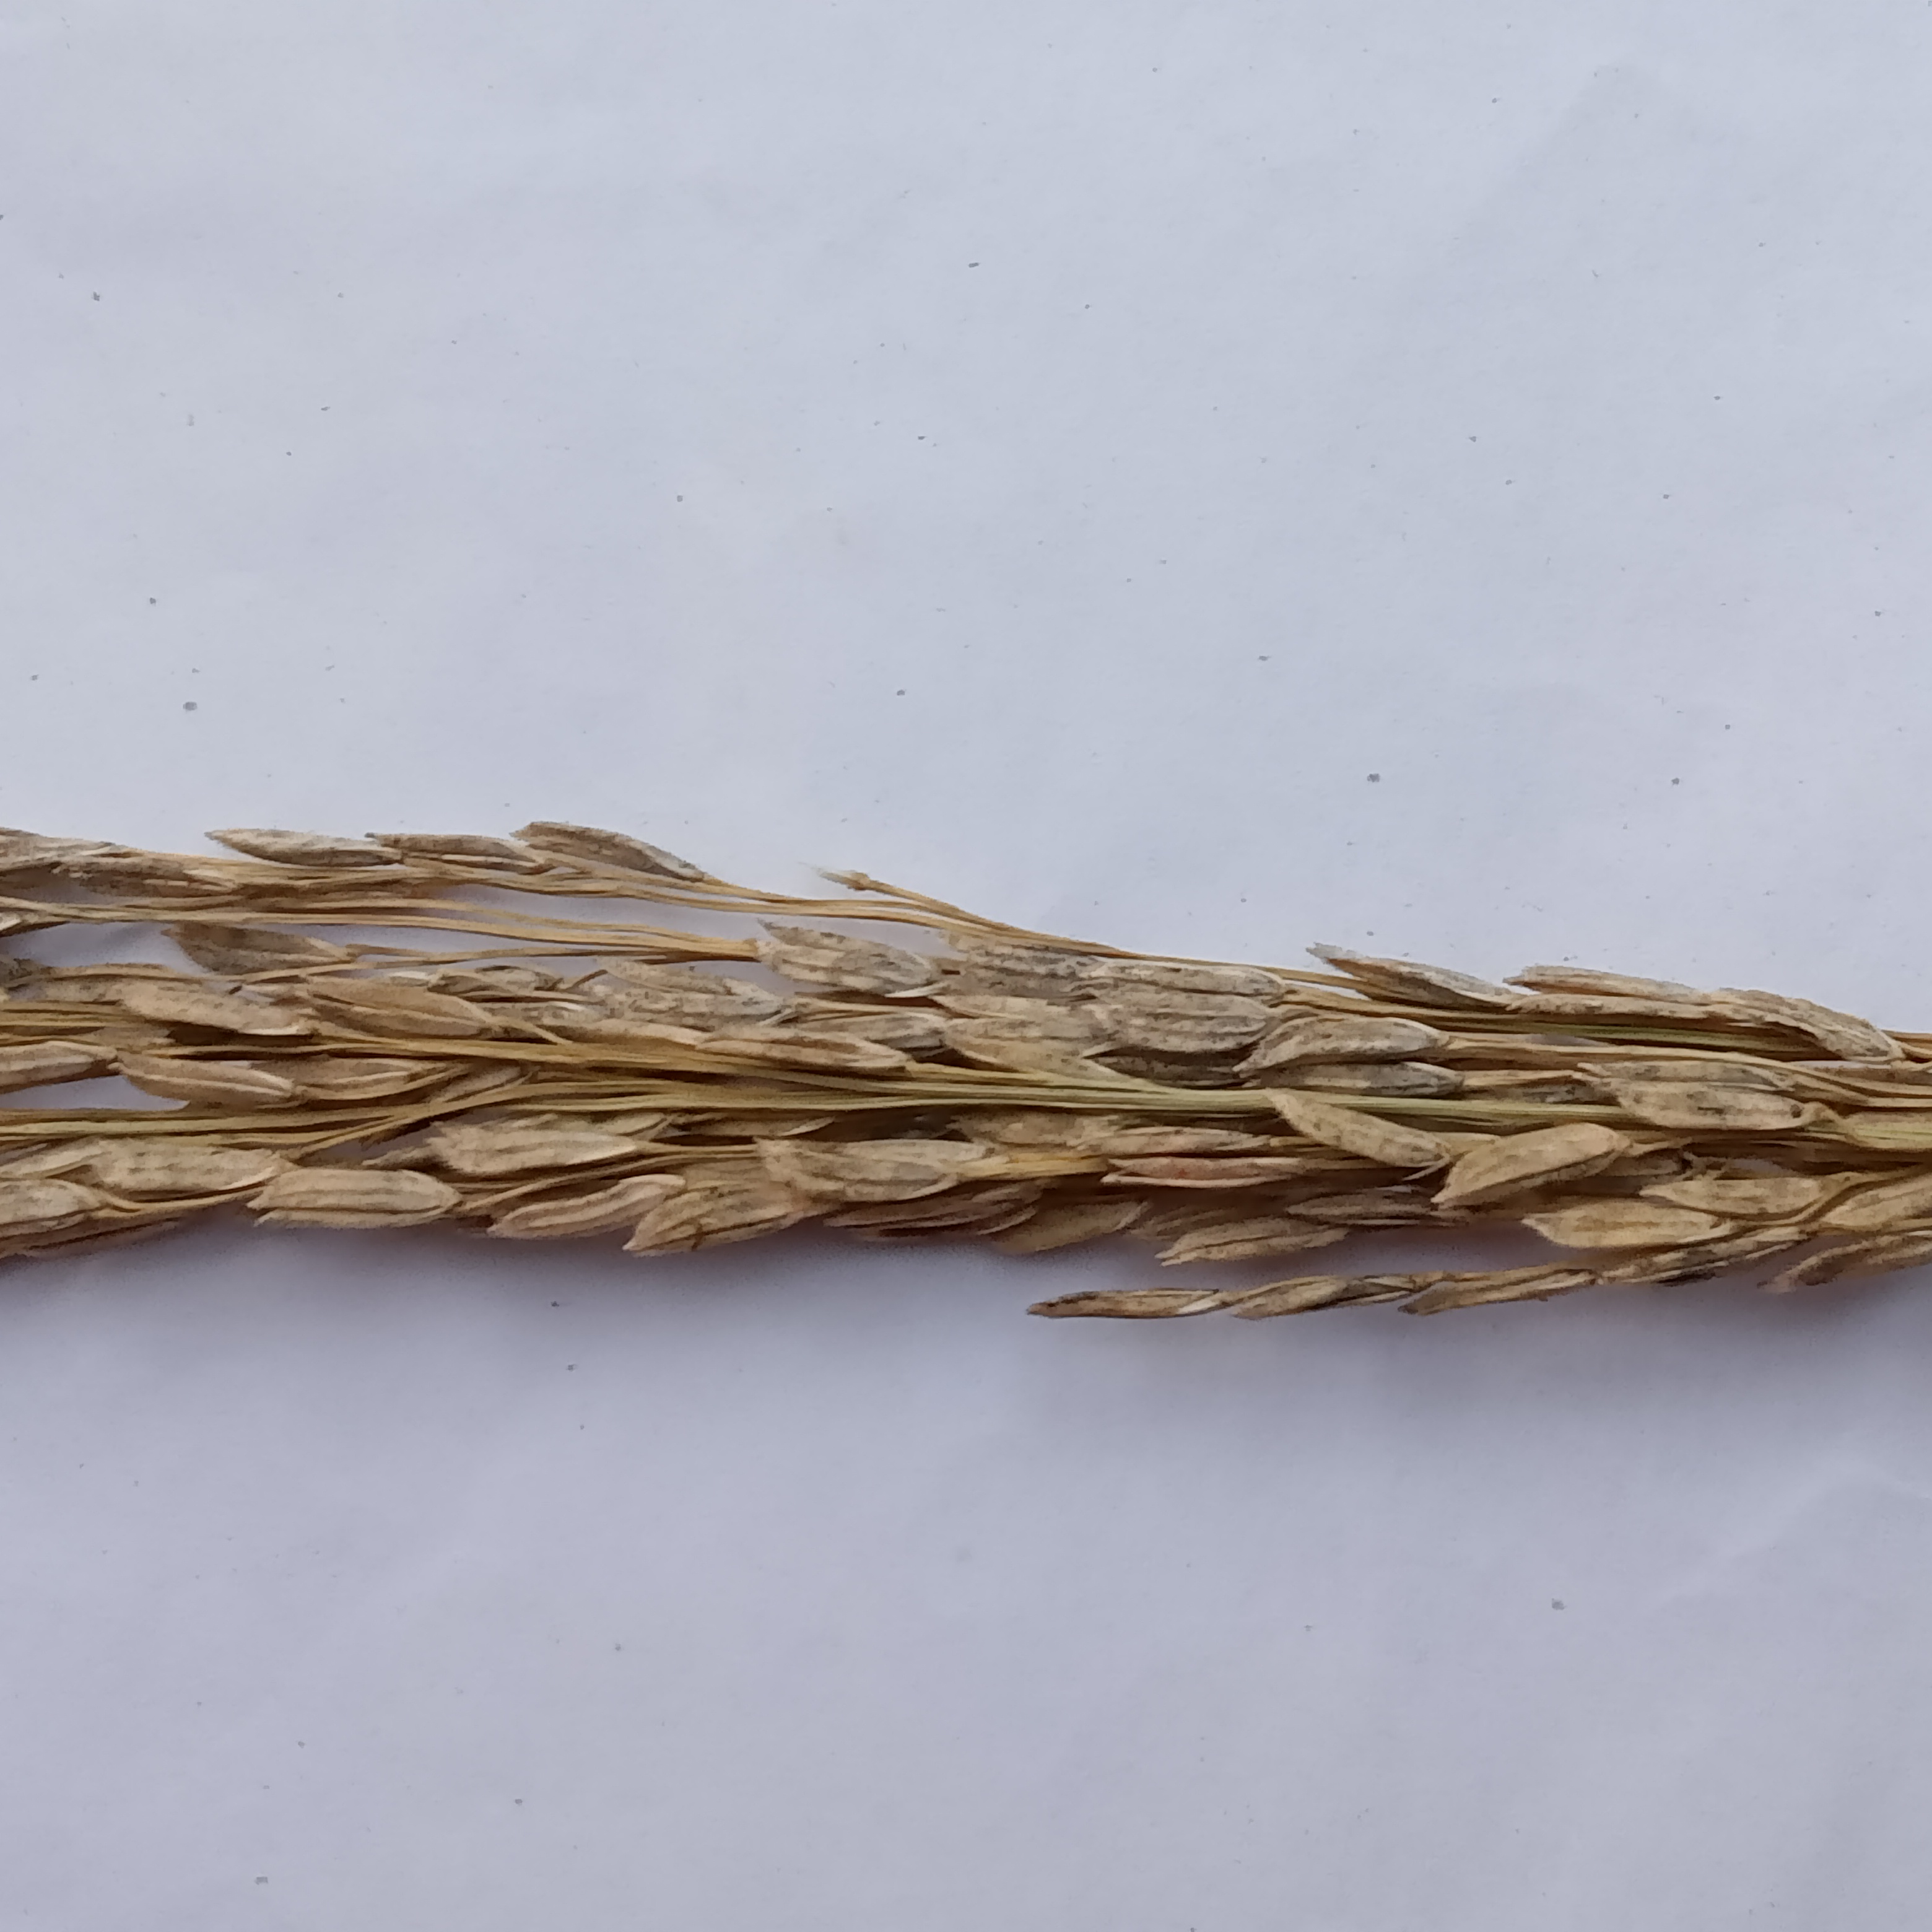
Nhãn: Bệnh Đạo ôn lá và cổ bông (Rice leaf and neck blast)